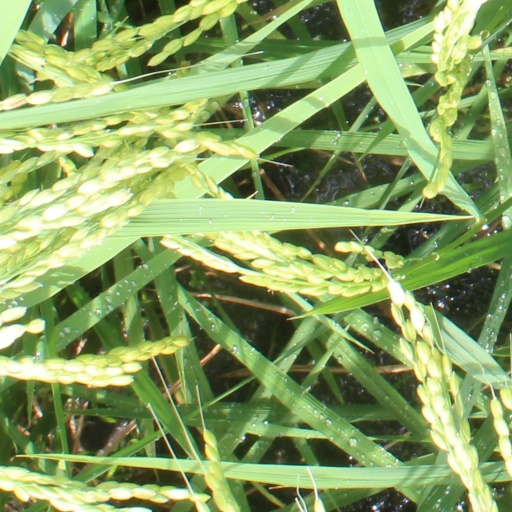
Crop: rice